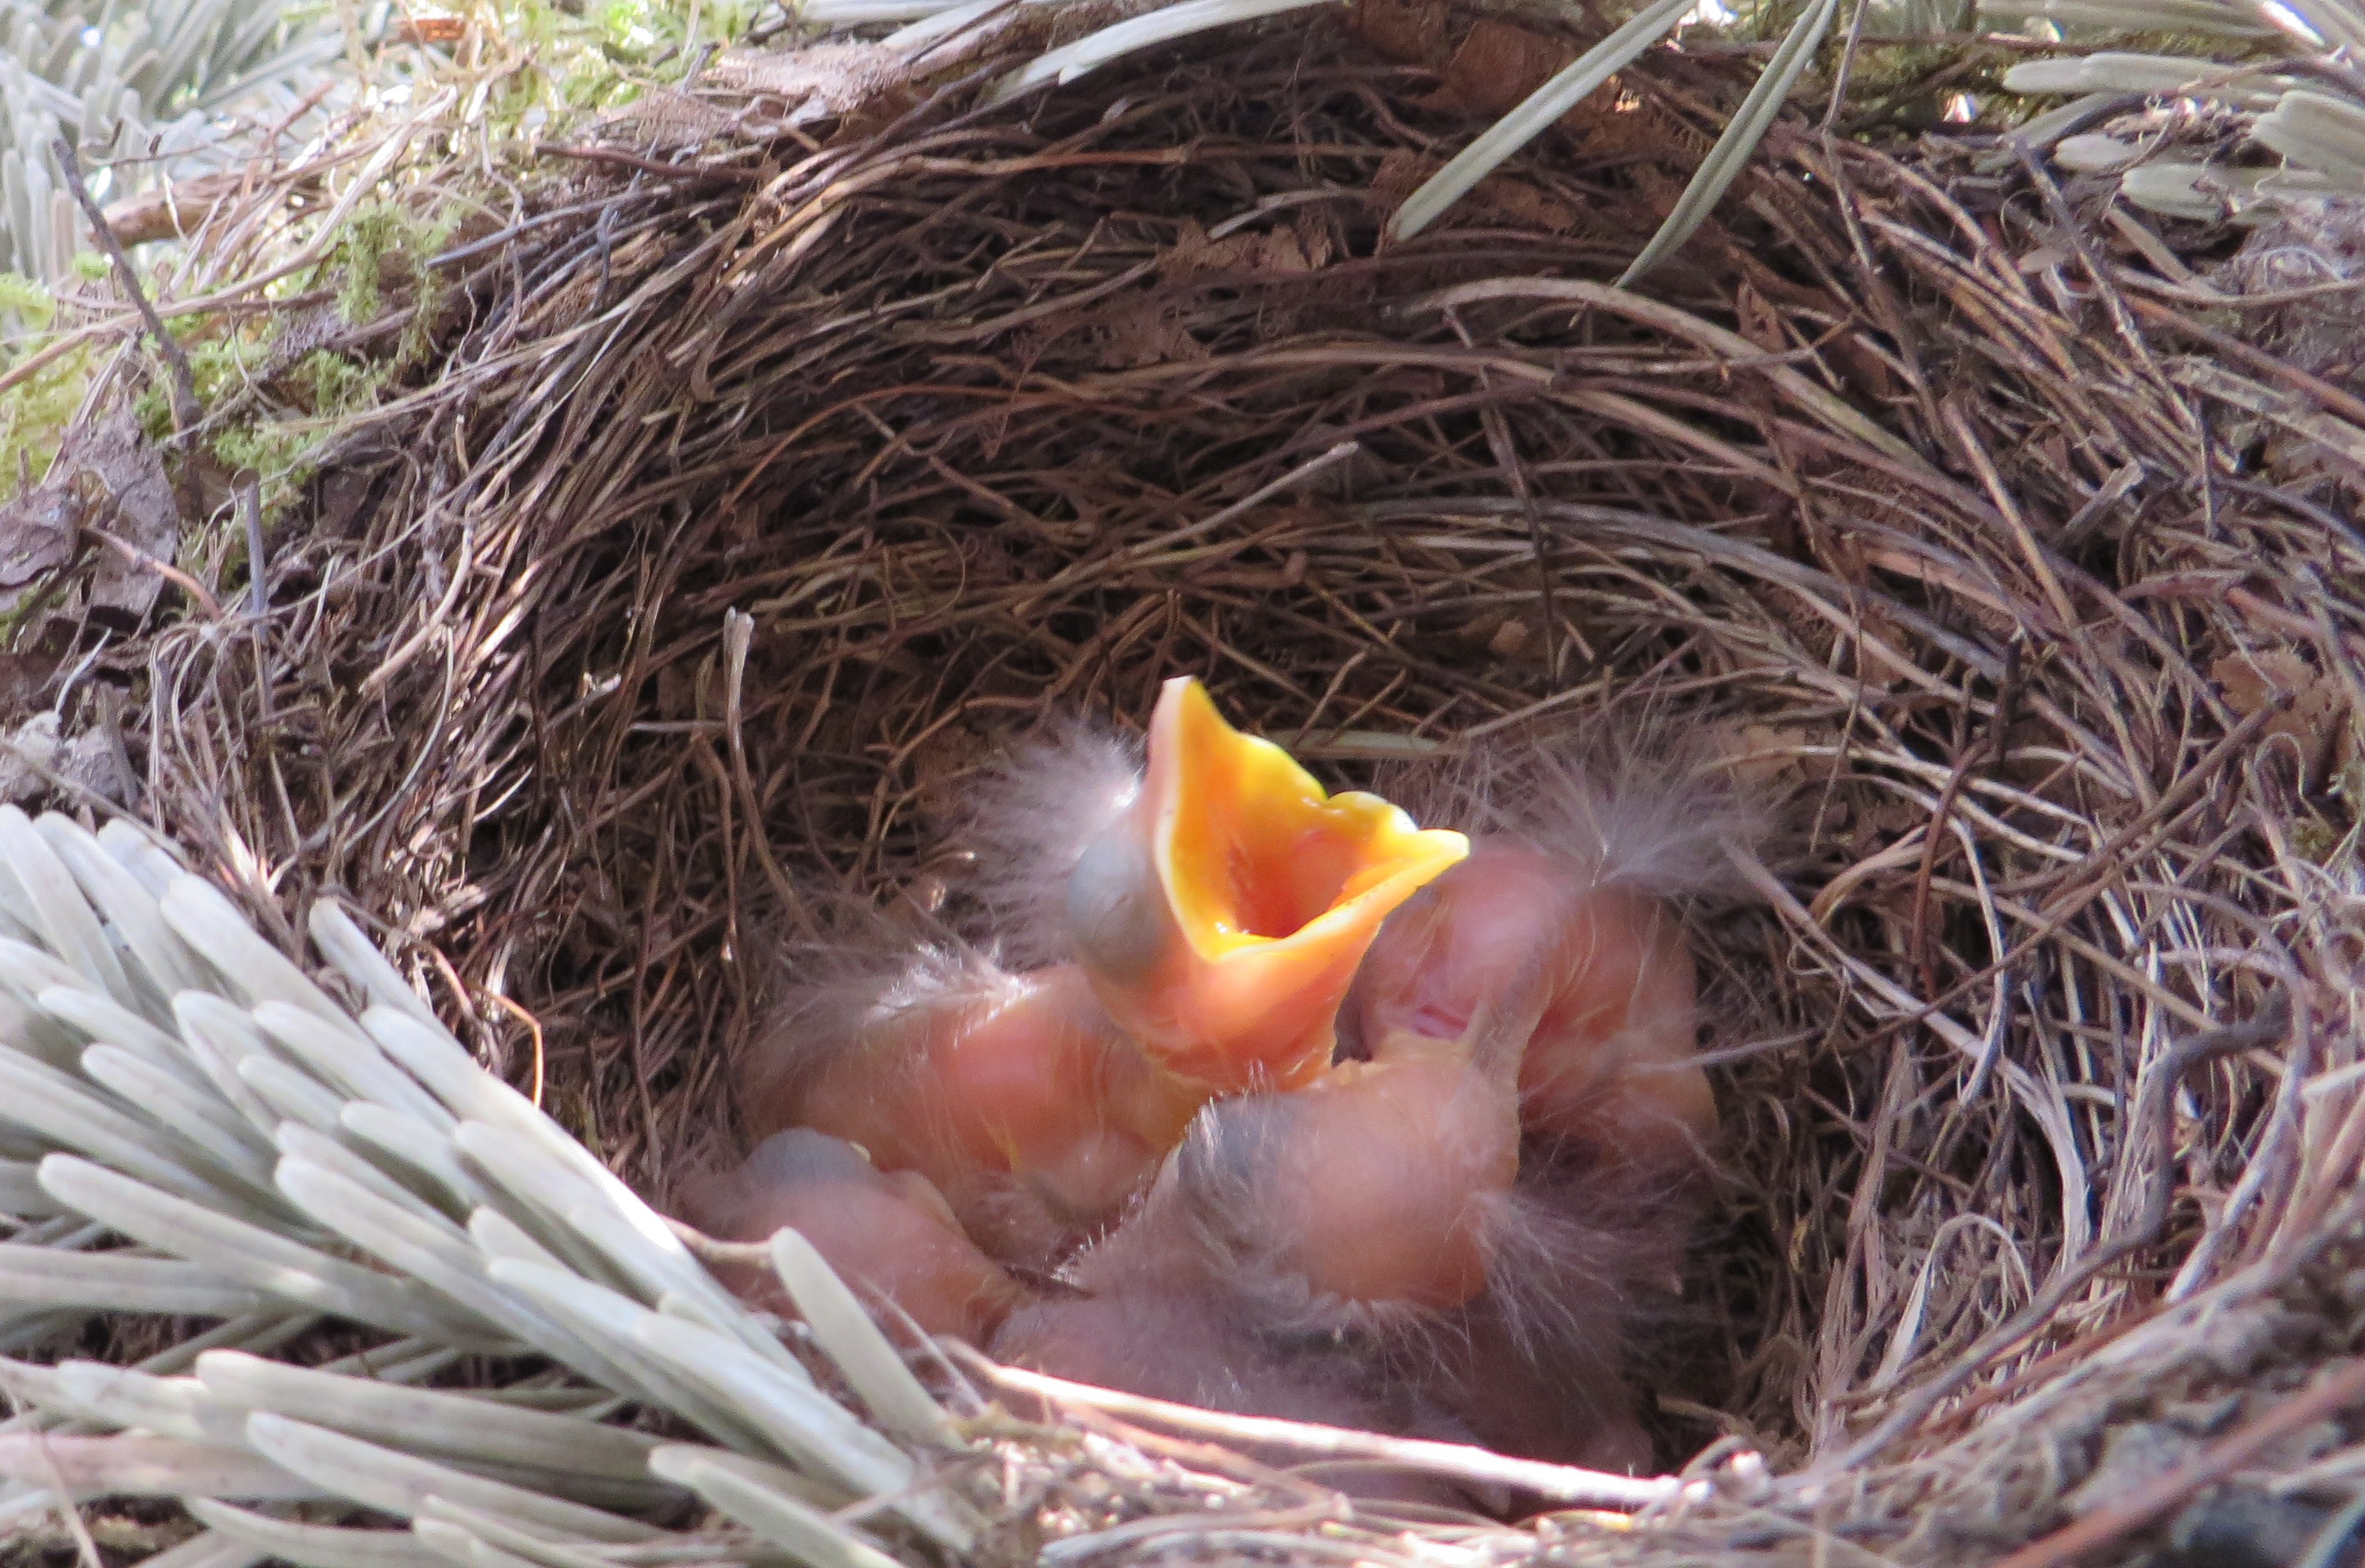
branch, bird, young, beak, small, eat, fauna, blind, bird nest, bill, finch, nest, blackbird, babies, hunger, bird's nest, hatching, young birds, bird breeding, old world flycatcher, perching bird